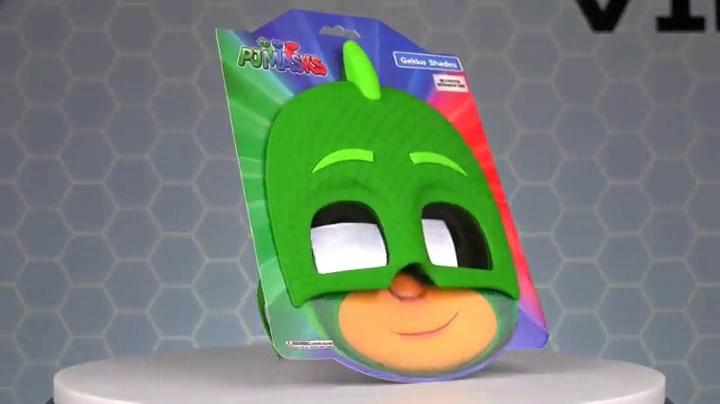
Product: Costume Sunglasses Five Nights Checker Arm Arkaid Party Favors UV400
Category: Toys & Games | Party Supplies
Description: All Sun-Staches Sunglasses provide 100% UV400 protection and impact resistant lenses because we care.
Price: $5.99
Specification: ProductDimensions:9x1x7inches|ItemWeight:0.96ounces|ShippingWeight:0.96ounces(Viewshippingratesandpolicies)|DomesticShipping:ItemcanbeshippedwithinU.S.|InternationalShipping:ThisitemcanbeshippedtoselectcountriesoutsideoftheU.S.LearnMore|ASIN:B0794SB386|Itemmodelnumber:SG3110|Manufacturerrecommendedage:3yearsandup